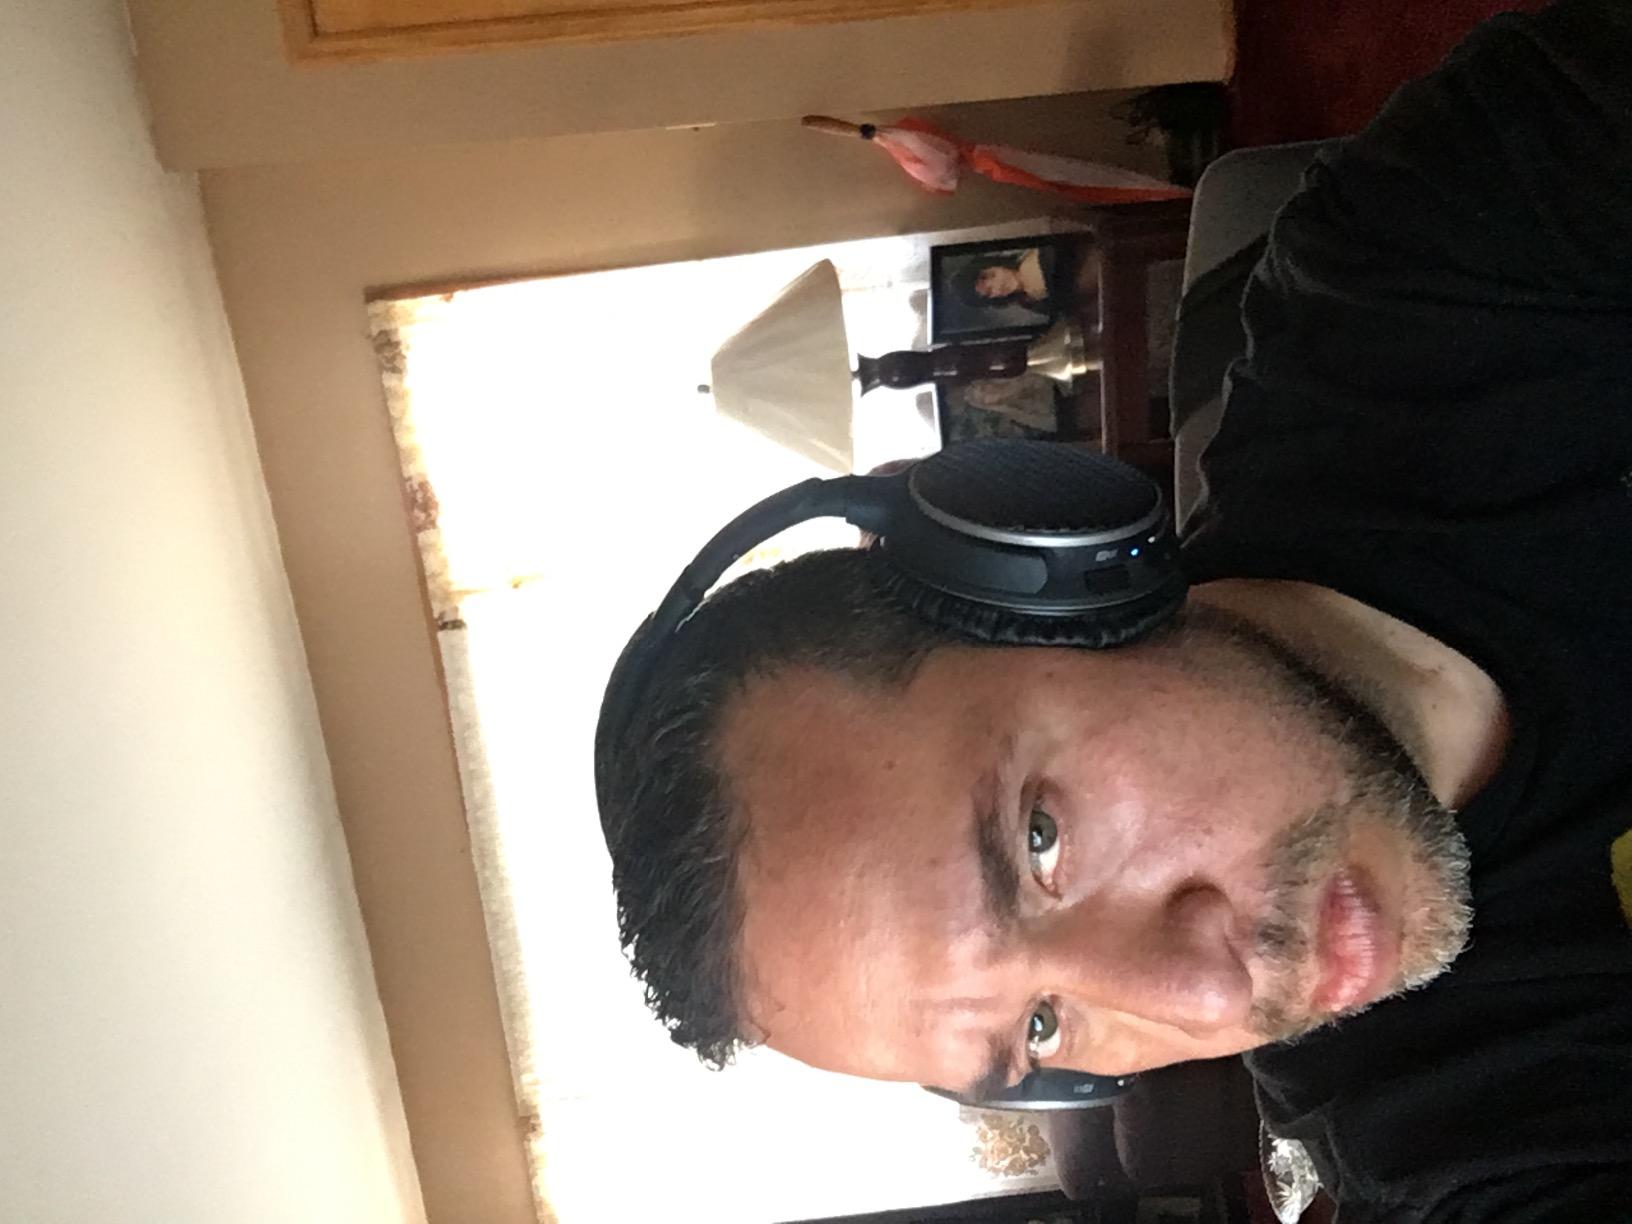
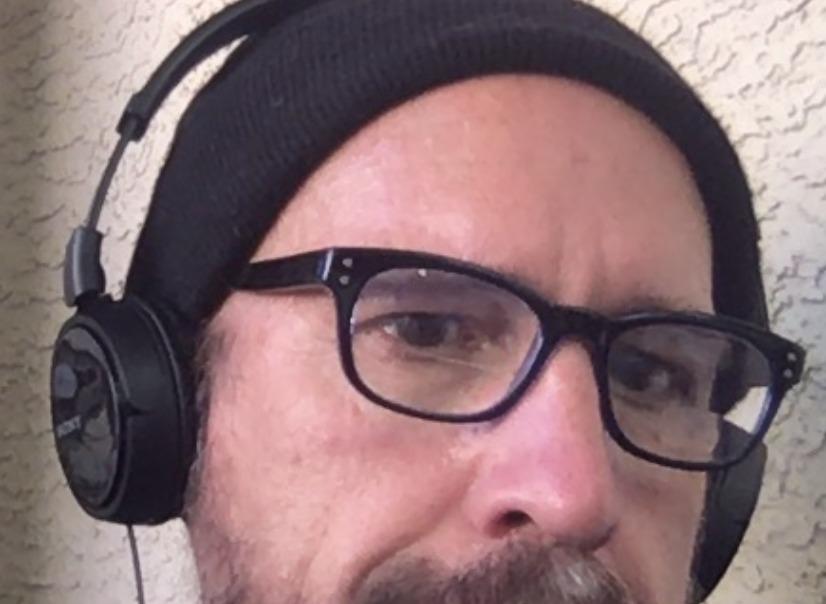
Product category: headphones
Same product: no